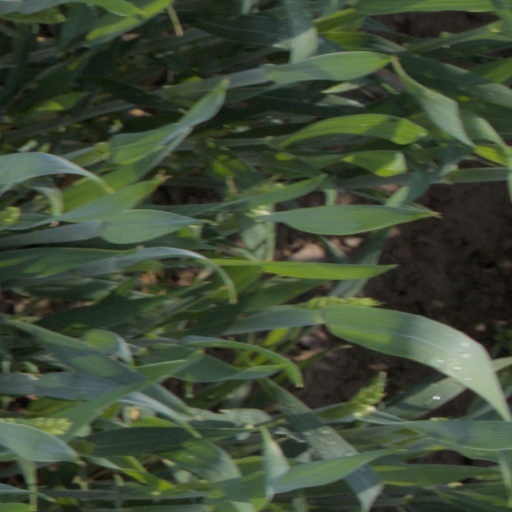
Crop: wheat